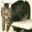
Label: cat